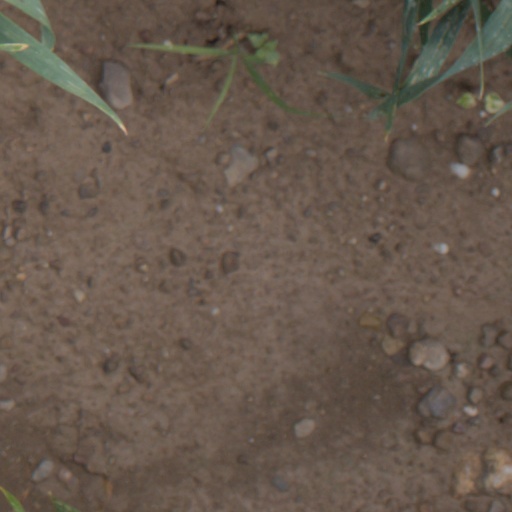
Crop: wheat